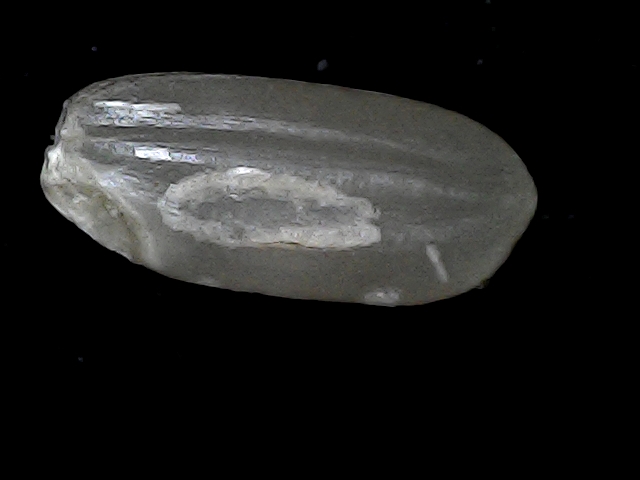
Rice variety: BD52